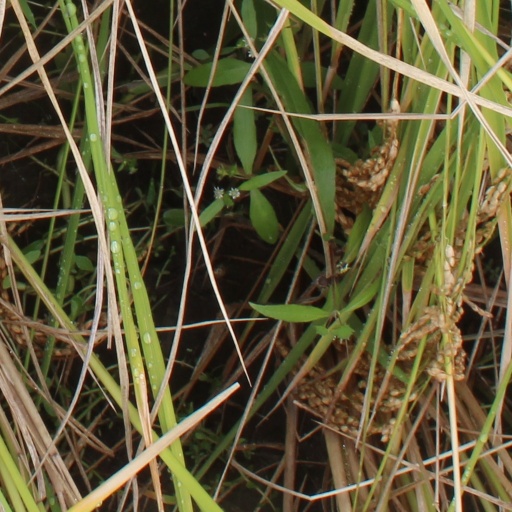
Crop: rice